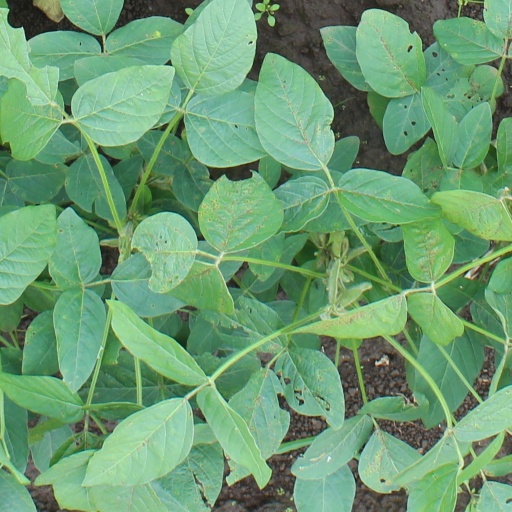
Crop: soybean